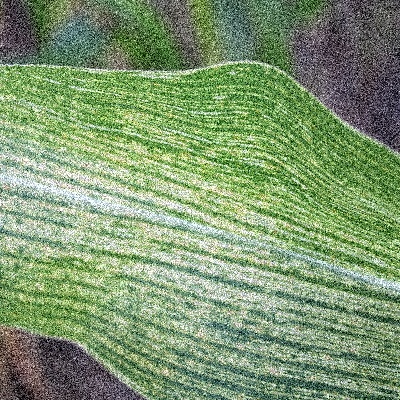
Label: Corn_(Maize)___Maize_Streak_Virus